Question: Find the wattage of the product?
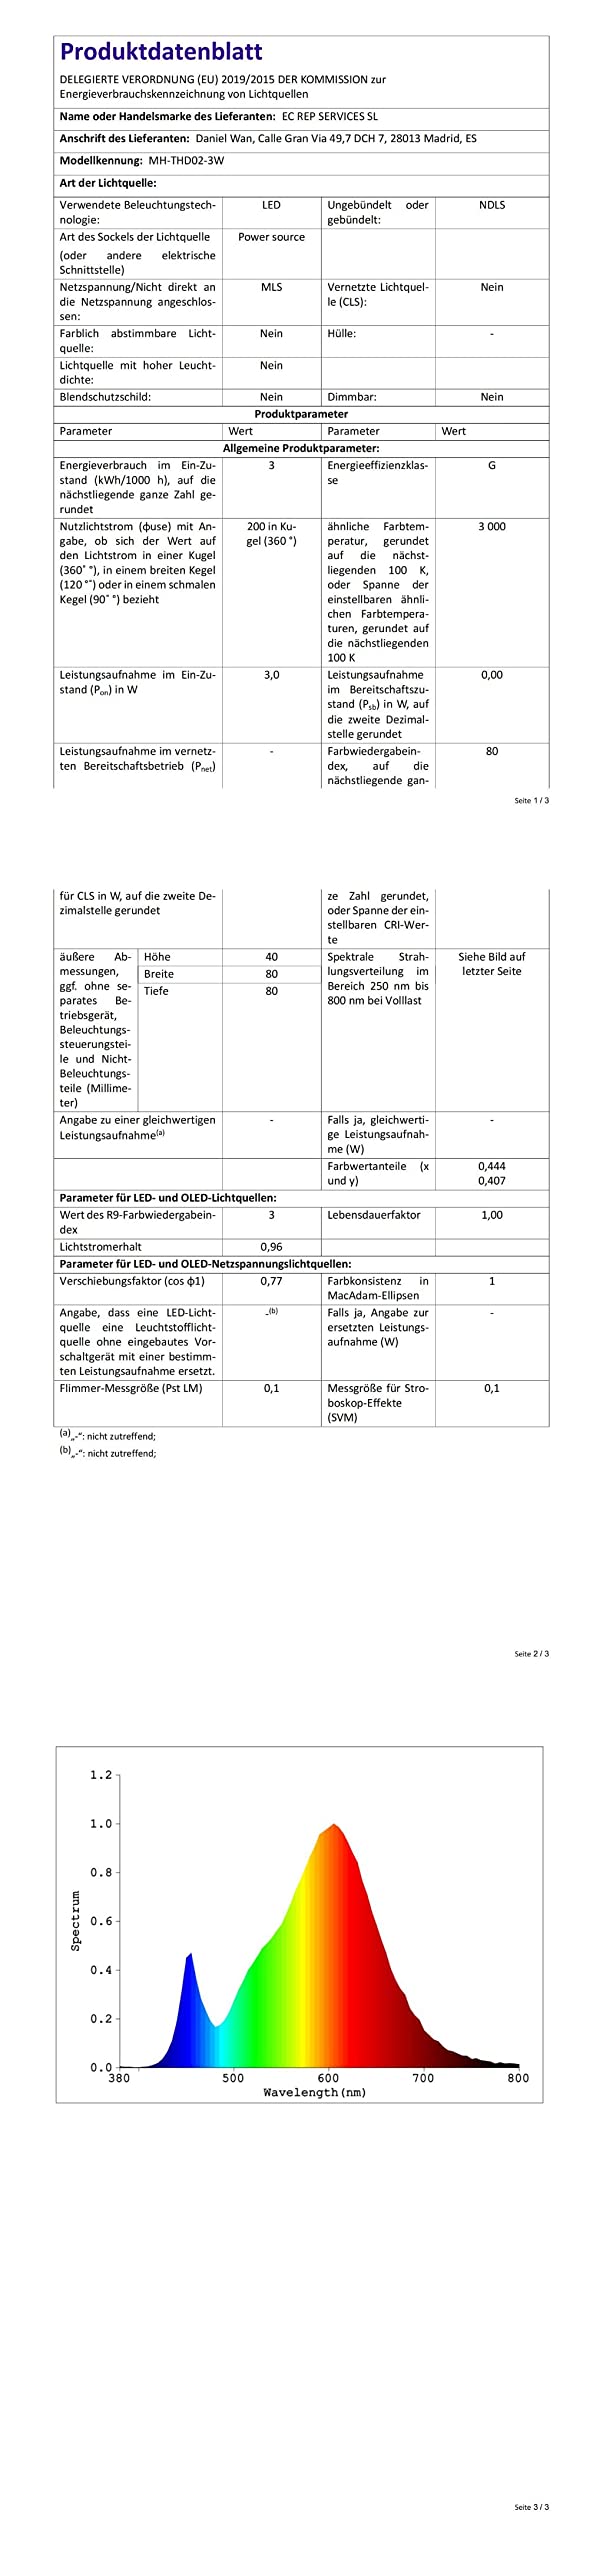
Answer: [2.0, 3.0] watt